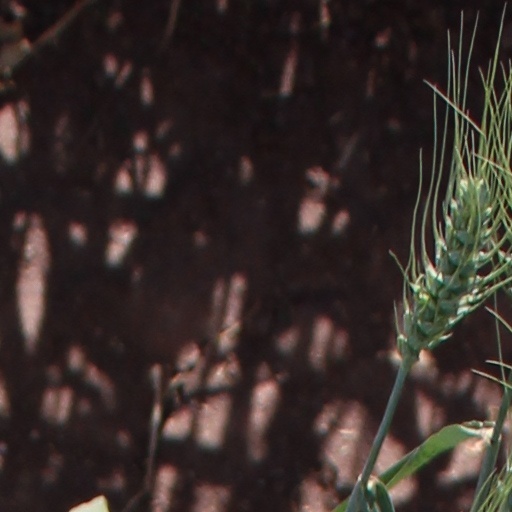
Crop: wheat